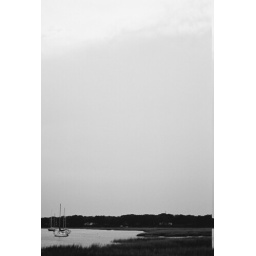
A boat beneath a big sky